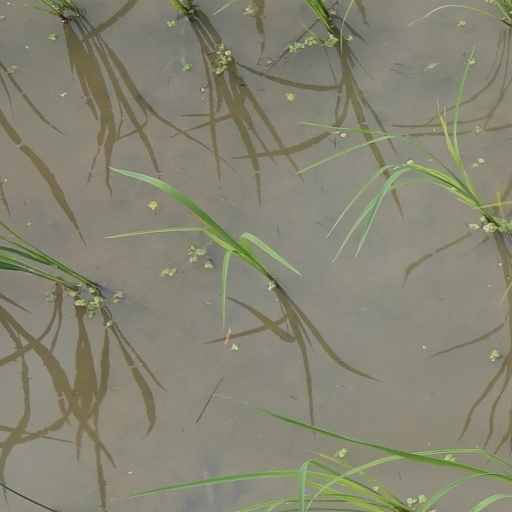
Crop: rice